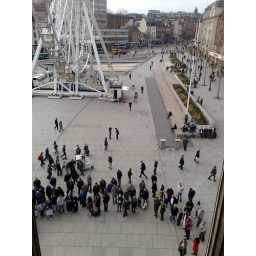
Unison rally in Market Square - looks more impressive on ground floor